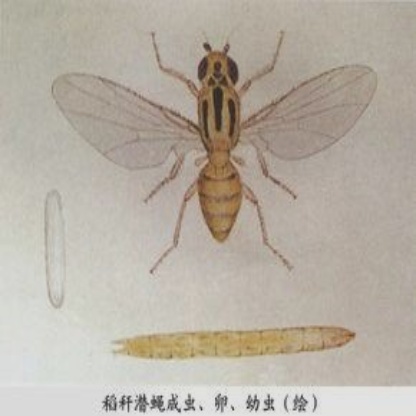
Nhãn: Rầy Nâu (Brown Plant Hopper)